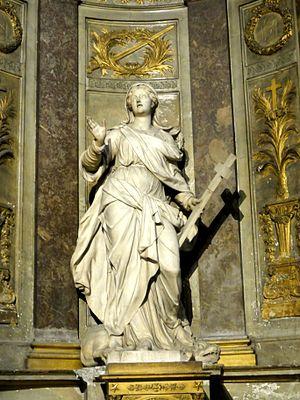
Chapelle Ste-Marguerite, statue de la même.
L’abbaye Saint-Germain-des-Prés, qui comprend l'actuelle église Saint-Germain-des-Prés, est une ancienne abbaye bénédictine de Paris, située 3 place Saint-Germain-des-Prés dans l'actuel 6ᵉ arrondissement. Fondée au milieu du VIᵉ siècle sous le nom de basilique Sainte-Croix et Saint-Vincent par le roi mérovingien Childebert Iᵉʳ et saint Germain, évêque de Paris, elle doit son nom actuel à ce dernier.